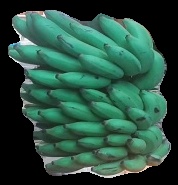
Variety: elakki-bale
Grade: grade2